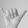
ASL letter: Y